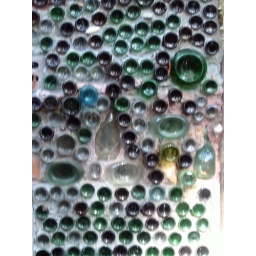
I'm interested in bottle wall commissions.